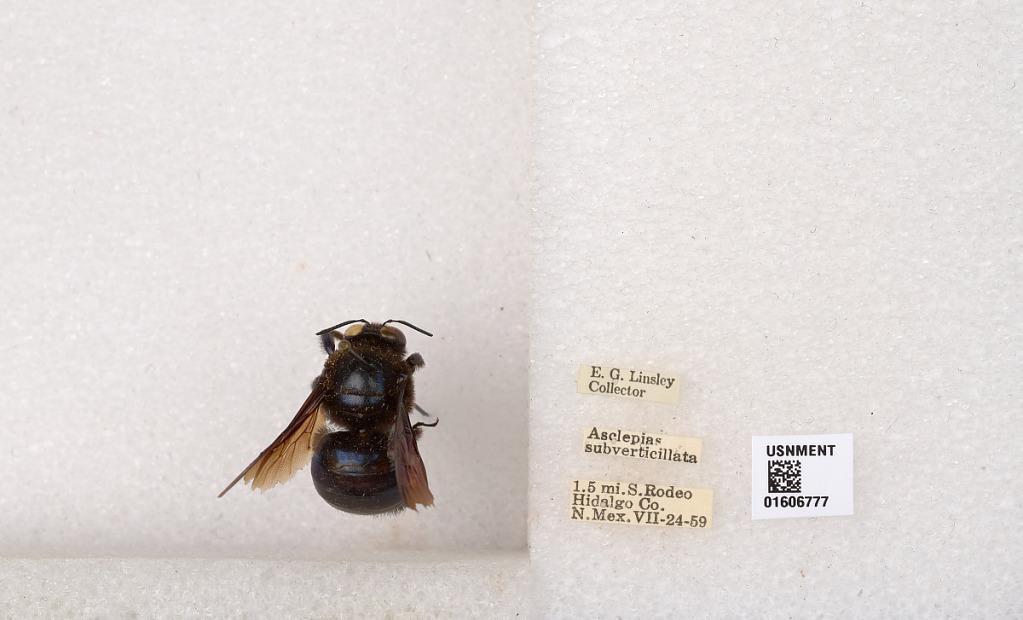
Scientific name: Xylocopa (Xylocopoides) californica arizonensis Cresson
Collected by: E. Linsley
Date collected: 1959-7-24
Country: United States
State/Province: New Mexico
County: Hidalgo
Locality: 1.5 miles south of Rodeo
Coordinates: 31.8136, -109.031